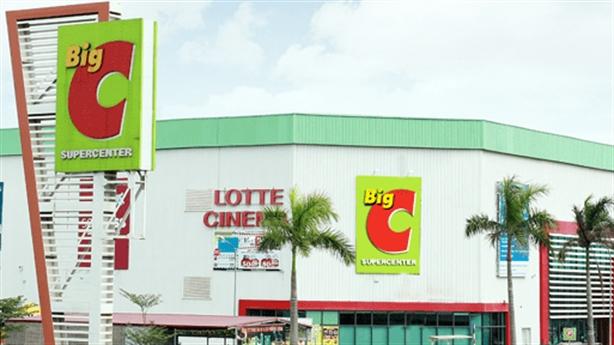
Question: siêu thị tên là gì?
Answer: siêu thị tên là bigc